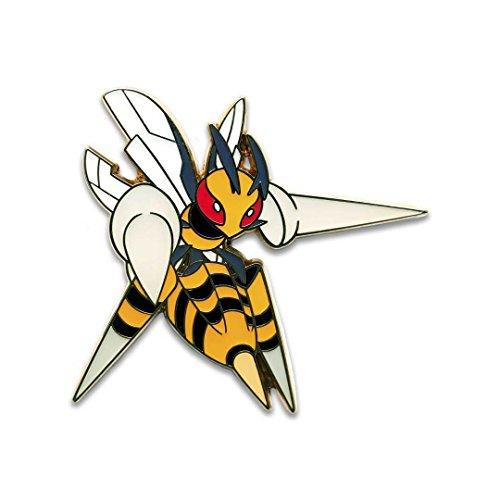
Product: Pokemon Mega Beedrill Collection Box
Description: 1 Mega beedrill collector's pin.
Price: $36.99
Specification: ProductDimensions:1.8x17.4x9.1inches|ItemWeight:4ounces|ShippingWeight:13.6ounces(Viewshippingratesandpolicies)|ASIN:B01ETXIWZ8|Itemmodelnumber:820650801693|Manufacturerrecommendedage:4yearsandup